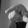
ASL letter: Q